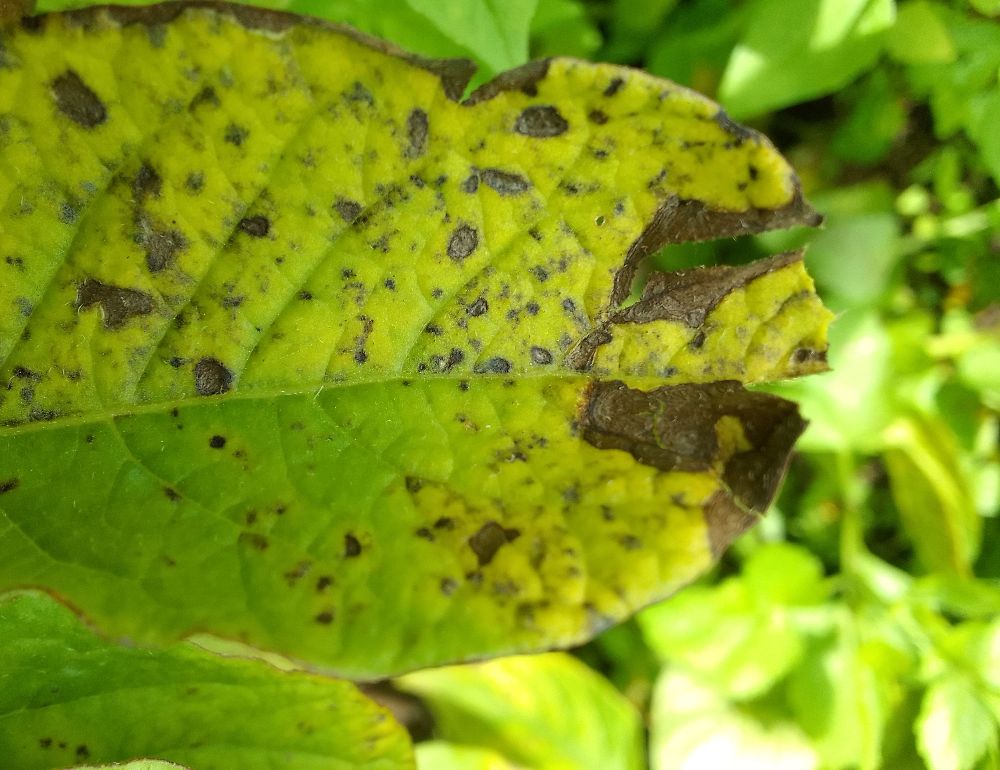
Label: Early blight